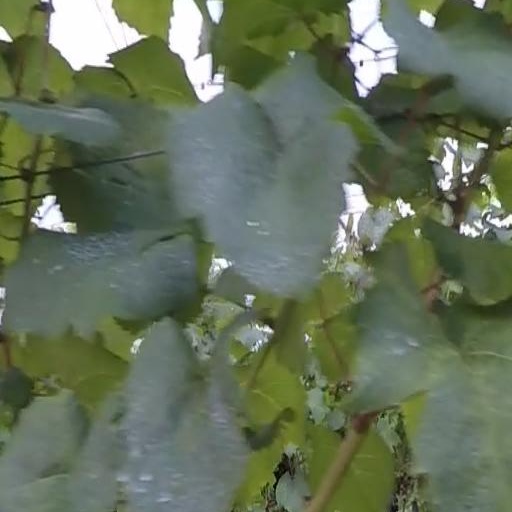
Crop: grape